131st Heavy Anti-Aircraft Regiment, Royal Artillery

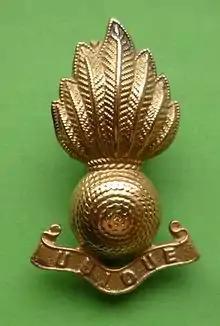
Brass collar badge of the Royal Artillery

The first of these new batteries took over an operational gun site in Richmond Park, south-west London, in August 1941, and the first full regiment of converted batteries soon followed: 131st (Mixed) Heavy Anti-Aircraft Regiment, whose regimental headquarters (RHQ) formed at Bitterne, near Southampton, on 25 August. On 4 September it was joined by three existing HAA batteries that had been converted to the Mixed organisation: